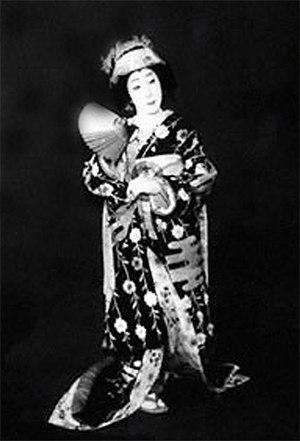
Nakamura Utaemon VI est un acteur de kabuki japonais, fils de Nakamura Utaemon V.